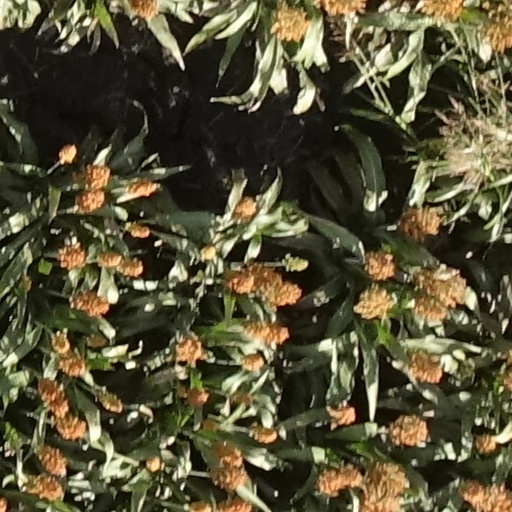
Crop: sorghum